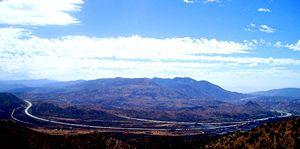
Le col Cajon est un col de montagne, situé entre les montagnes de San Bernardino et les montagnes de San Gabriel, dans le sud de la Californie. Il a été créé par le mouvement de la faille de San Andreas. Le col est un lien économique important entre le bassin de Los Angeles à la vallée de Victor et le désert des Mojaves, incluant Las Vegas.